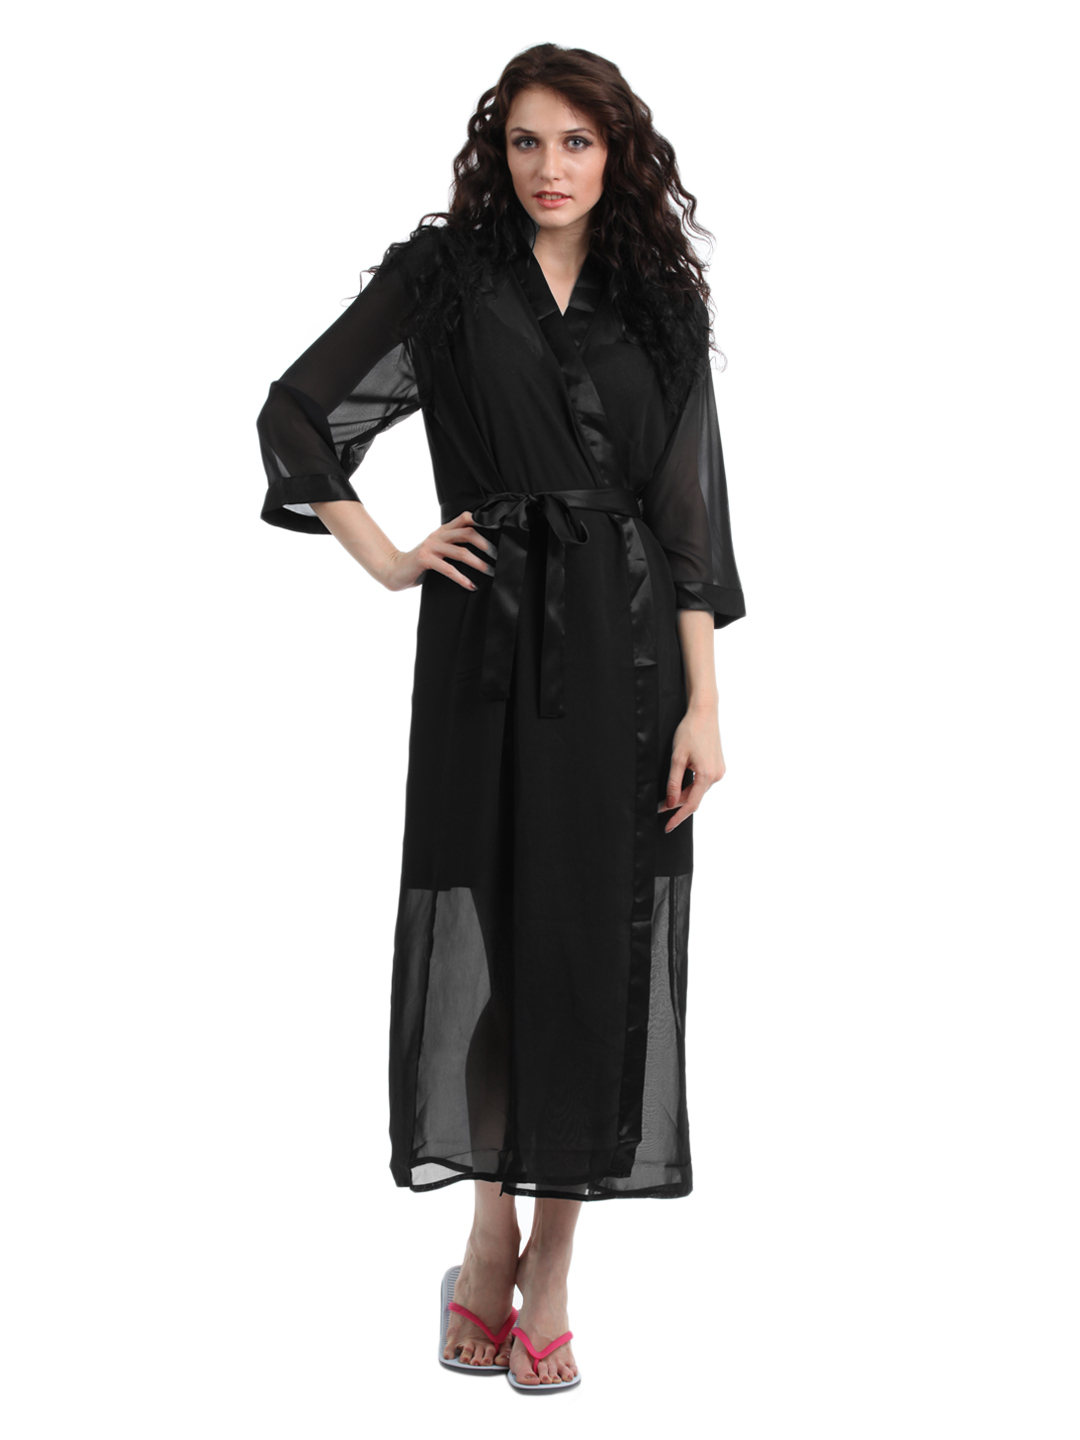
Bwitch Black Nightdress
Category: Apparel / Loungewear and Nightwear / Nightdress
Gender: Women
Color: Black
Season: Summer 2016
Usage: Casual